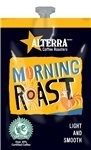
Item Name: Alterra Morning Roast Flavia Coffee 100 Ct Pack
Product Description: Start your day off right with our Flavia Morning Roast. A select blend of beans, lightly roasted for a smooth bodied, refreshing flavor.
Value: 100.0
Unit: Count

Price: 48.94